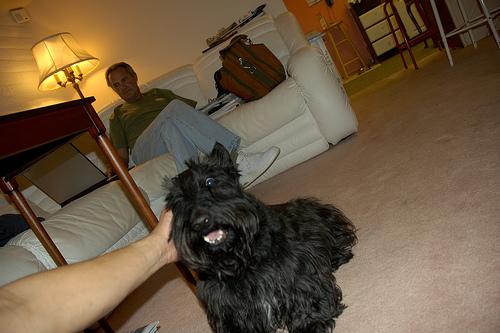
Breed: scottish terrier